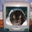
Label: cat